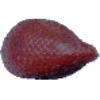
Label: Salak 1